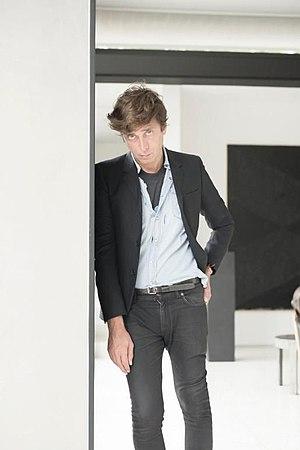
Hedi Slimane en 2015
Hedi Slimane, né à Paris le 5 juillet 1968 est un photographe et styliste français vivant à Paris et ayant vécu à Londres, Berlin et Los Angeles. Il a été à la tête de la création chez Dior Homme de 2000 à 2007 puis Yves Saint Laurent de 2012 à 2016. Depuis le 1ᵉʳ février 2018, il est nommé directeur artistique de Céline, l'entreprise souhaitant diversifier son offre produits avec l'homme, la couture et la fragrance.